Heptasuchus

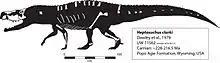
Skeletal reconstruction of "Heptasuchus" holotype showing bones in white where specimens are figured or in collections, and those in grey that have been reported but not figured or available at the time of illustration

"Heptasuchus" was a medium-sized archosaur, with a skull about long and an estimated total length of about based on comparisons to "Batrachotomus" and 18–23 feet based on Dawley "et al."'s restoration. It is unknown whether this taxon was an obligate quadruped or faculative biped and the only limb elements represented are a fragmentary humerus, an ulna, a tibia, calcanea, possible metapodials, and some phalanges that may be referable. No complete skull is known, but preserved elements indicate a taxon very similar to "Batrachotomus" from Germany with an arched nasal, large naris, and a postorbital bar that enters the orbit. Reconstructions of "Heptasuchus" depicting this taxon with unusually large premaxillary teeth are based on a single premaxillary tooth that has partially slipped out of its socket. The hip had a long, straight pubis which was curved in anterior view and had a pubic boot. The ulna was gracile and lacks a strong olecranon process seen in "Postosuchus". Vertebrae are represented by cervical centra, some neural spines from the dorsals or caudals, and caudal centra. Fragments of ribs, gastralia, and possible osteoderms (bony scutes) were collected as well, but have not been formally described or illustrated.